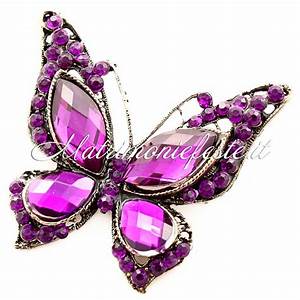
Label: farfalla